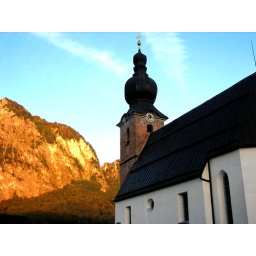
View from hotel balcony of Untersberg mountain and a small church that goes by the name of &amp;quot; Wallfahrtskirche&amp;quot;